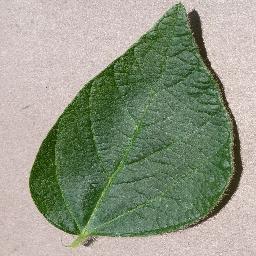
Label: Soybean___healthy